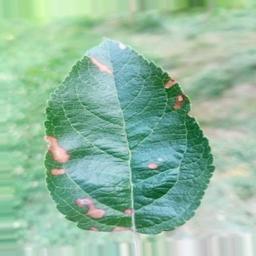
Label: Alternaria